Eigg

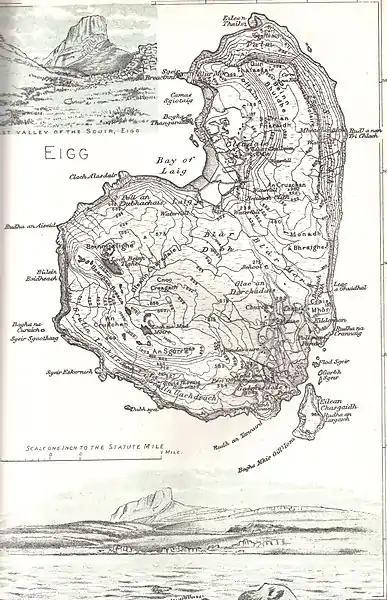

The larger part of the island is formed from olivine-phyric basalt flows erupted during the Palaeocene epoch. Together with flows of hawaiite and mugearite, these form the Eigg Lava Formation. The Sgùrr is formed from the Sgurr of Eigg Pitchstone Formation, a porphyritic rhyolitic pitchstone that erupted into a valley eroded into the older lavas during the Eocene epoch. It displays columnar jointing formed as the lava cooled.